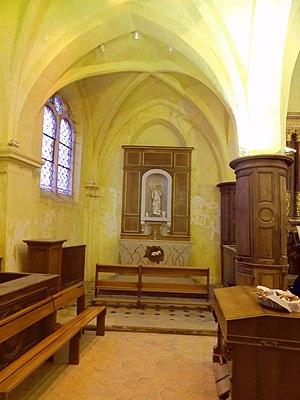
Intérieur de l'église - voir titre.
L'église Sainte-Geneviève est une église catholique paroissiale située à Puiseux-en-France, dans le Val-d'Oise, en France. Mentionnée pour la première fois en 1119, elle a été reconstruite plusieurs fois. L'édifice actuel est d'un style gothique rustique, ne permettant pas une datation précise. Son plan est rectangulaire, à trois vaisseaux, et mesure cinq travées de longueur. Les trois premières travées correspondent à la nef et ses bas-côtés, et sont simplement plafonnées de bois. La première travée du bas-côté nord est la base du clocher, et sert de porche. Les deux dernières travées correspondent au sanctuaire et ses deux chapelles latérales, et ont été voûtées d'ogives à la Renaissance. Cependant, on trouve un chapiteau gothique flamboyant à l'entrée du chœur, à droite, et des chapiteaux Renaissance n'existent qu'au début de la nef, au sud, et dans la chapelle latérale nord, dédiée à Sainte-Geneviève. La chapelle latérale sud, dédiée à la Vierge Marie, a été reprise à la période moderne, de même que toutes les fenêtres du côté sud et l'unique baie occidentale.